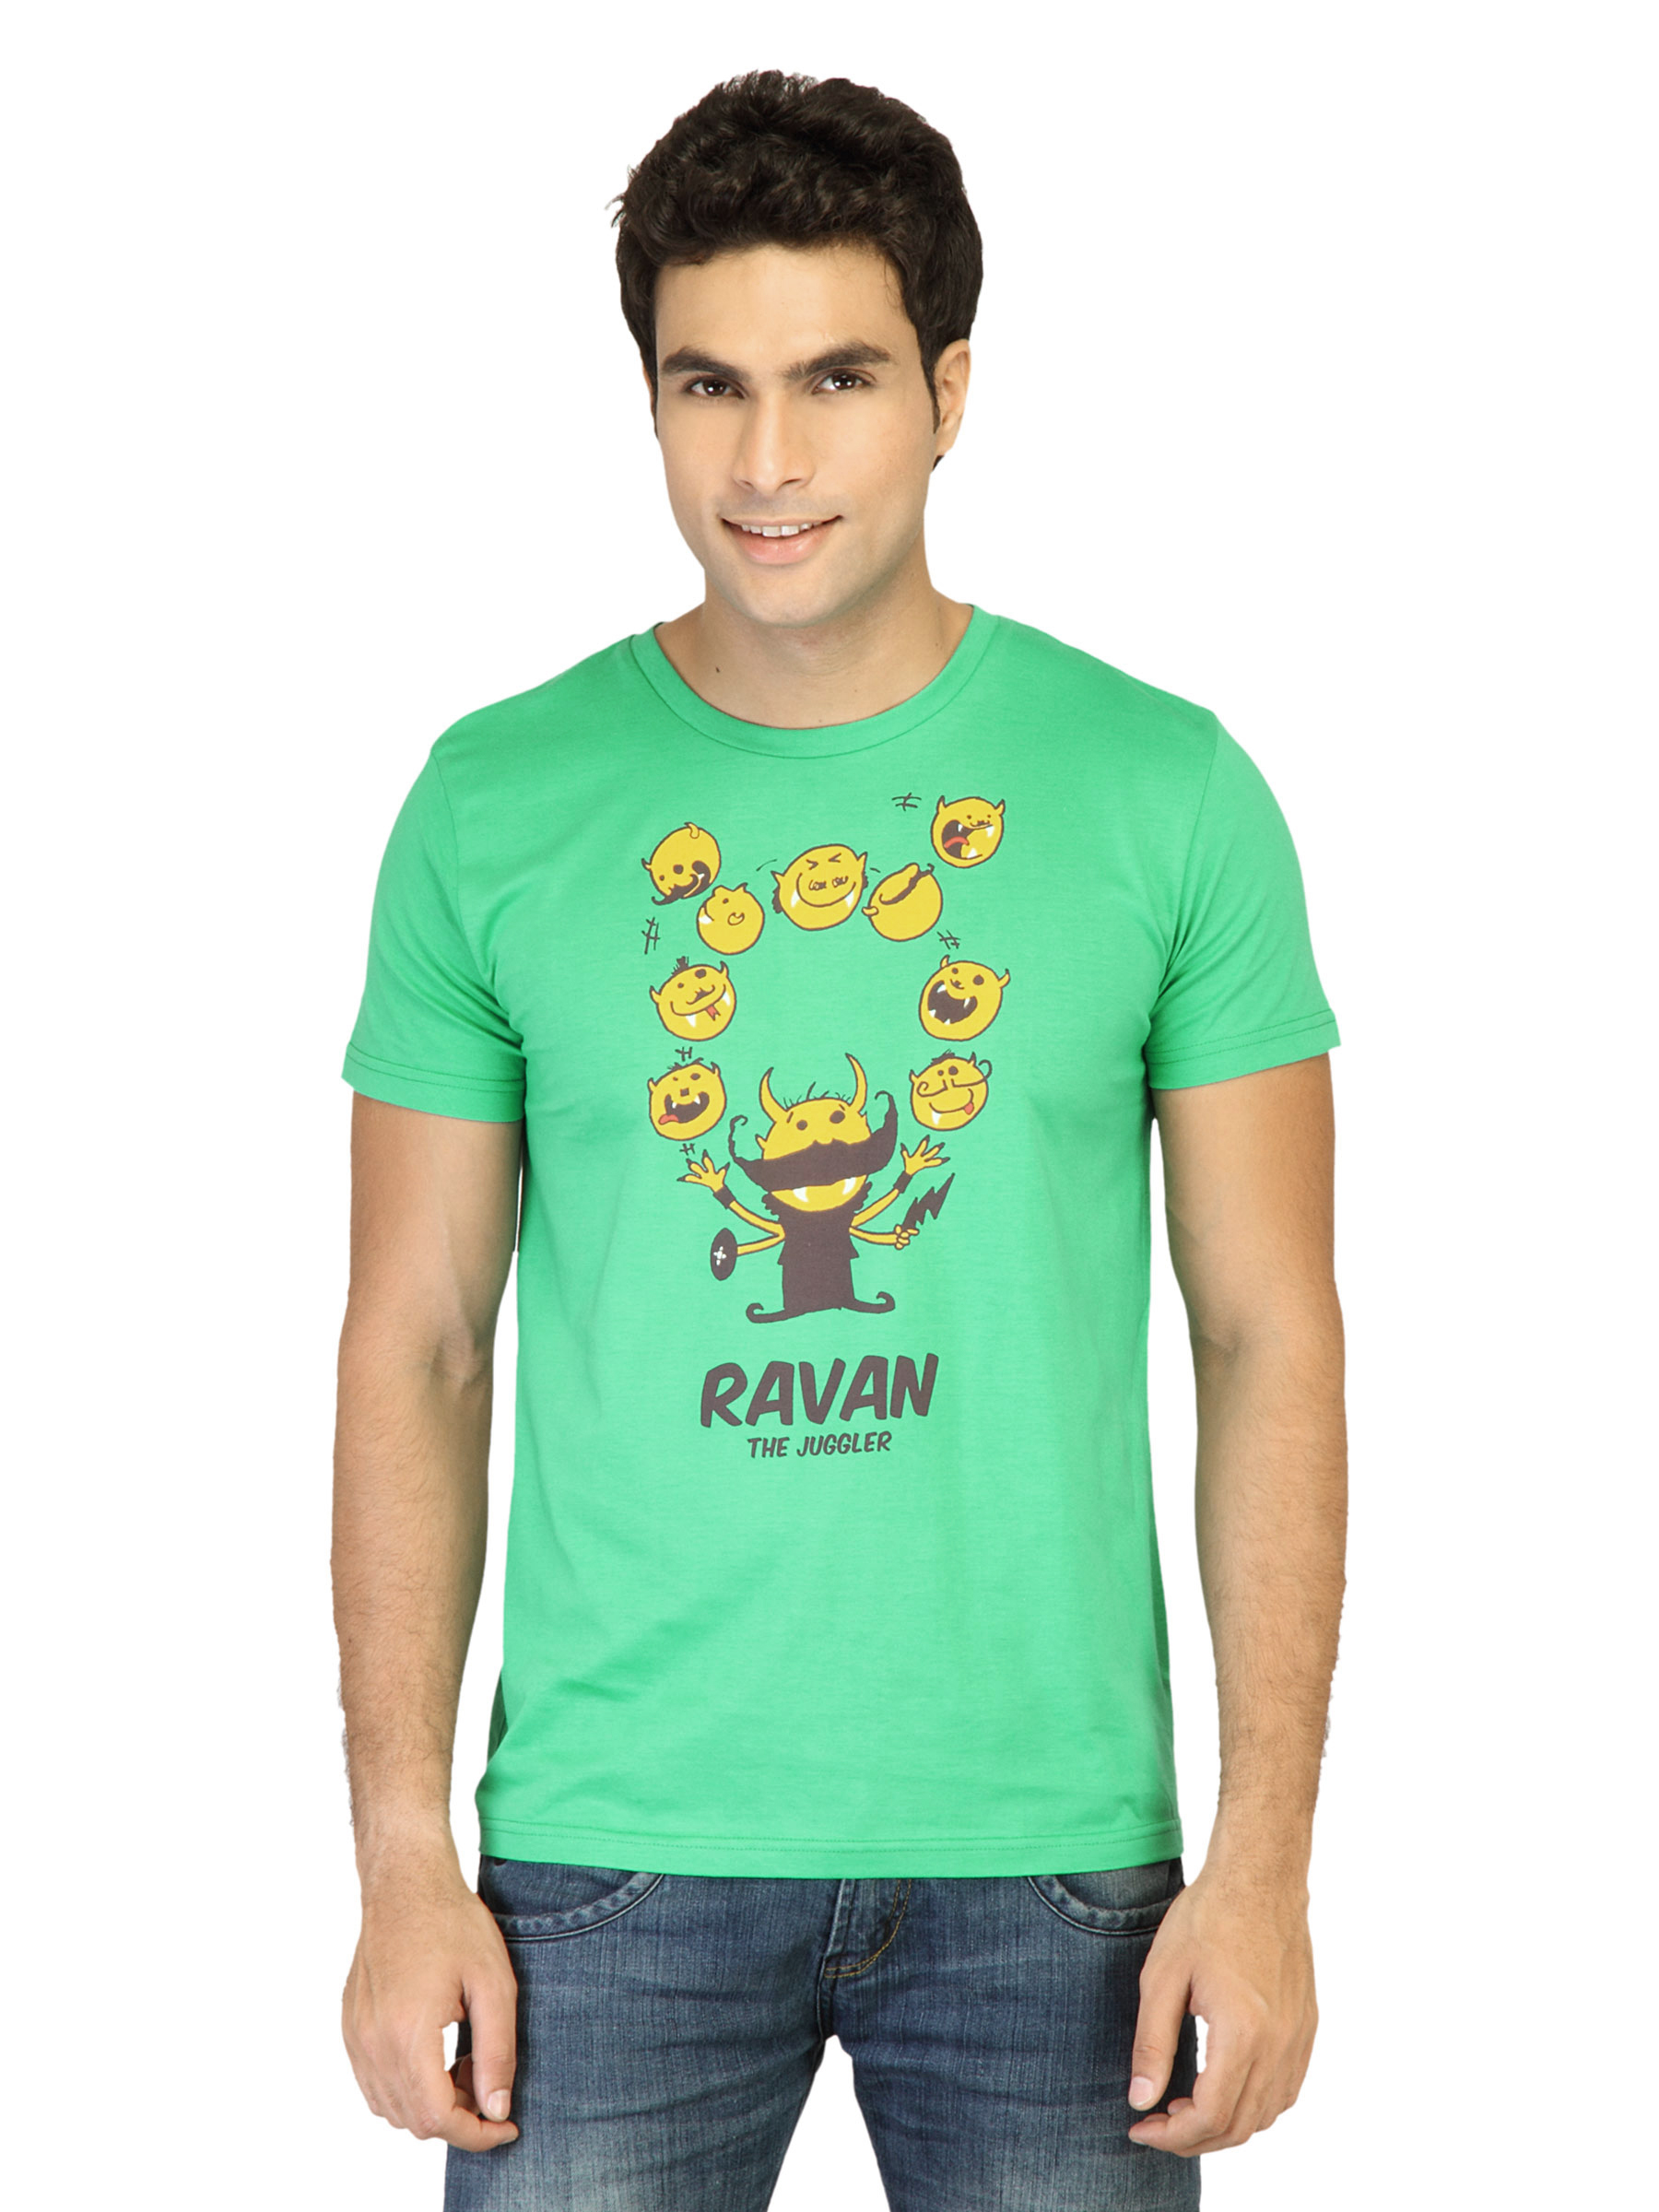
Chimp Men Ravan Green Tshirts
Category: Apparel / Topwear / Tshirts
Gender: Men
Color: Green
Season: Fall 2011
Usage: Casual